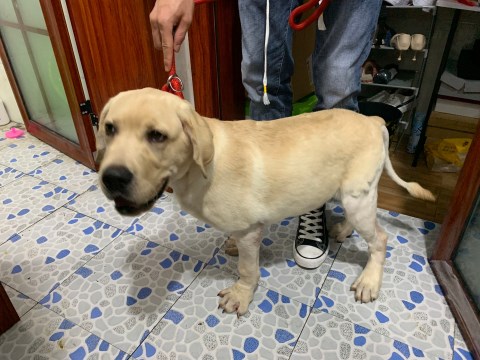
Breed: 3580-n000122-Labrador_retriever